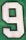
Number: 9